Sammy Duddy

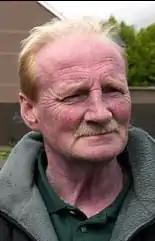
Sammy Duddy

Andrew Samuel Duddy (25 August 1945 – 17 October 2007), known as Sammy, was a Northern Irish author, having joined the Ulster Defence Association (UDA) shortly after its formation in 1971. He later became a leading member of the Ulster Political Research Group (UPRG), which provided political advice to that organisation.